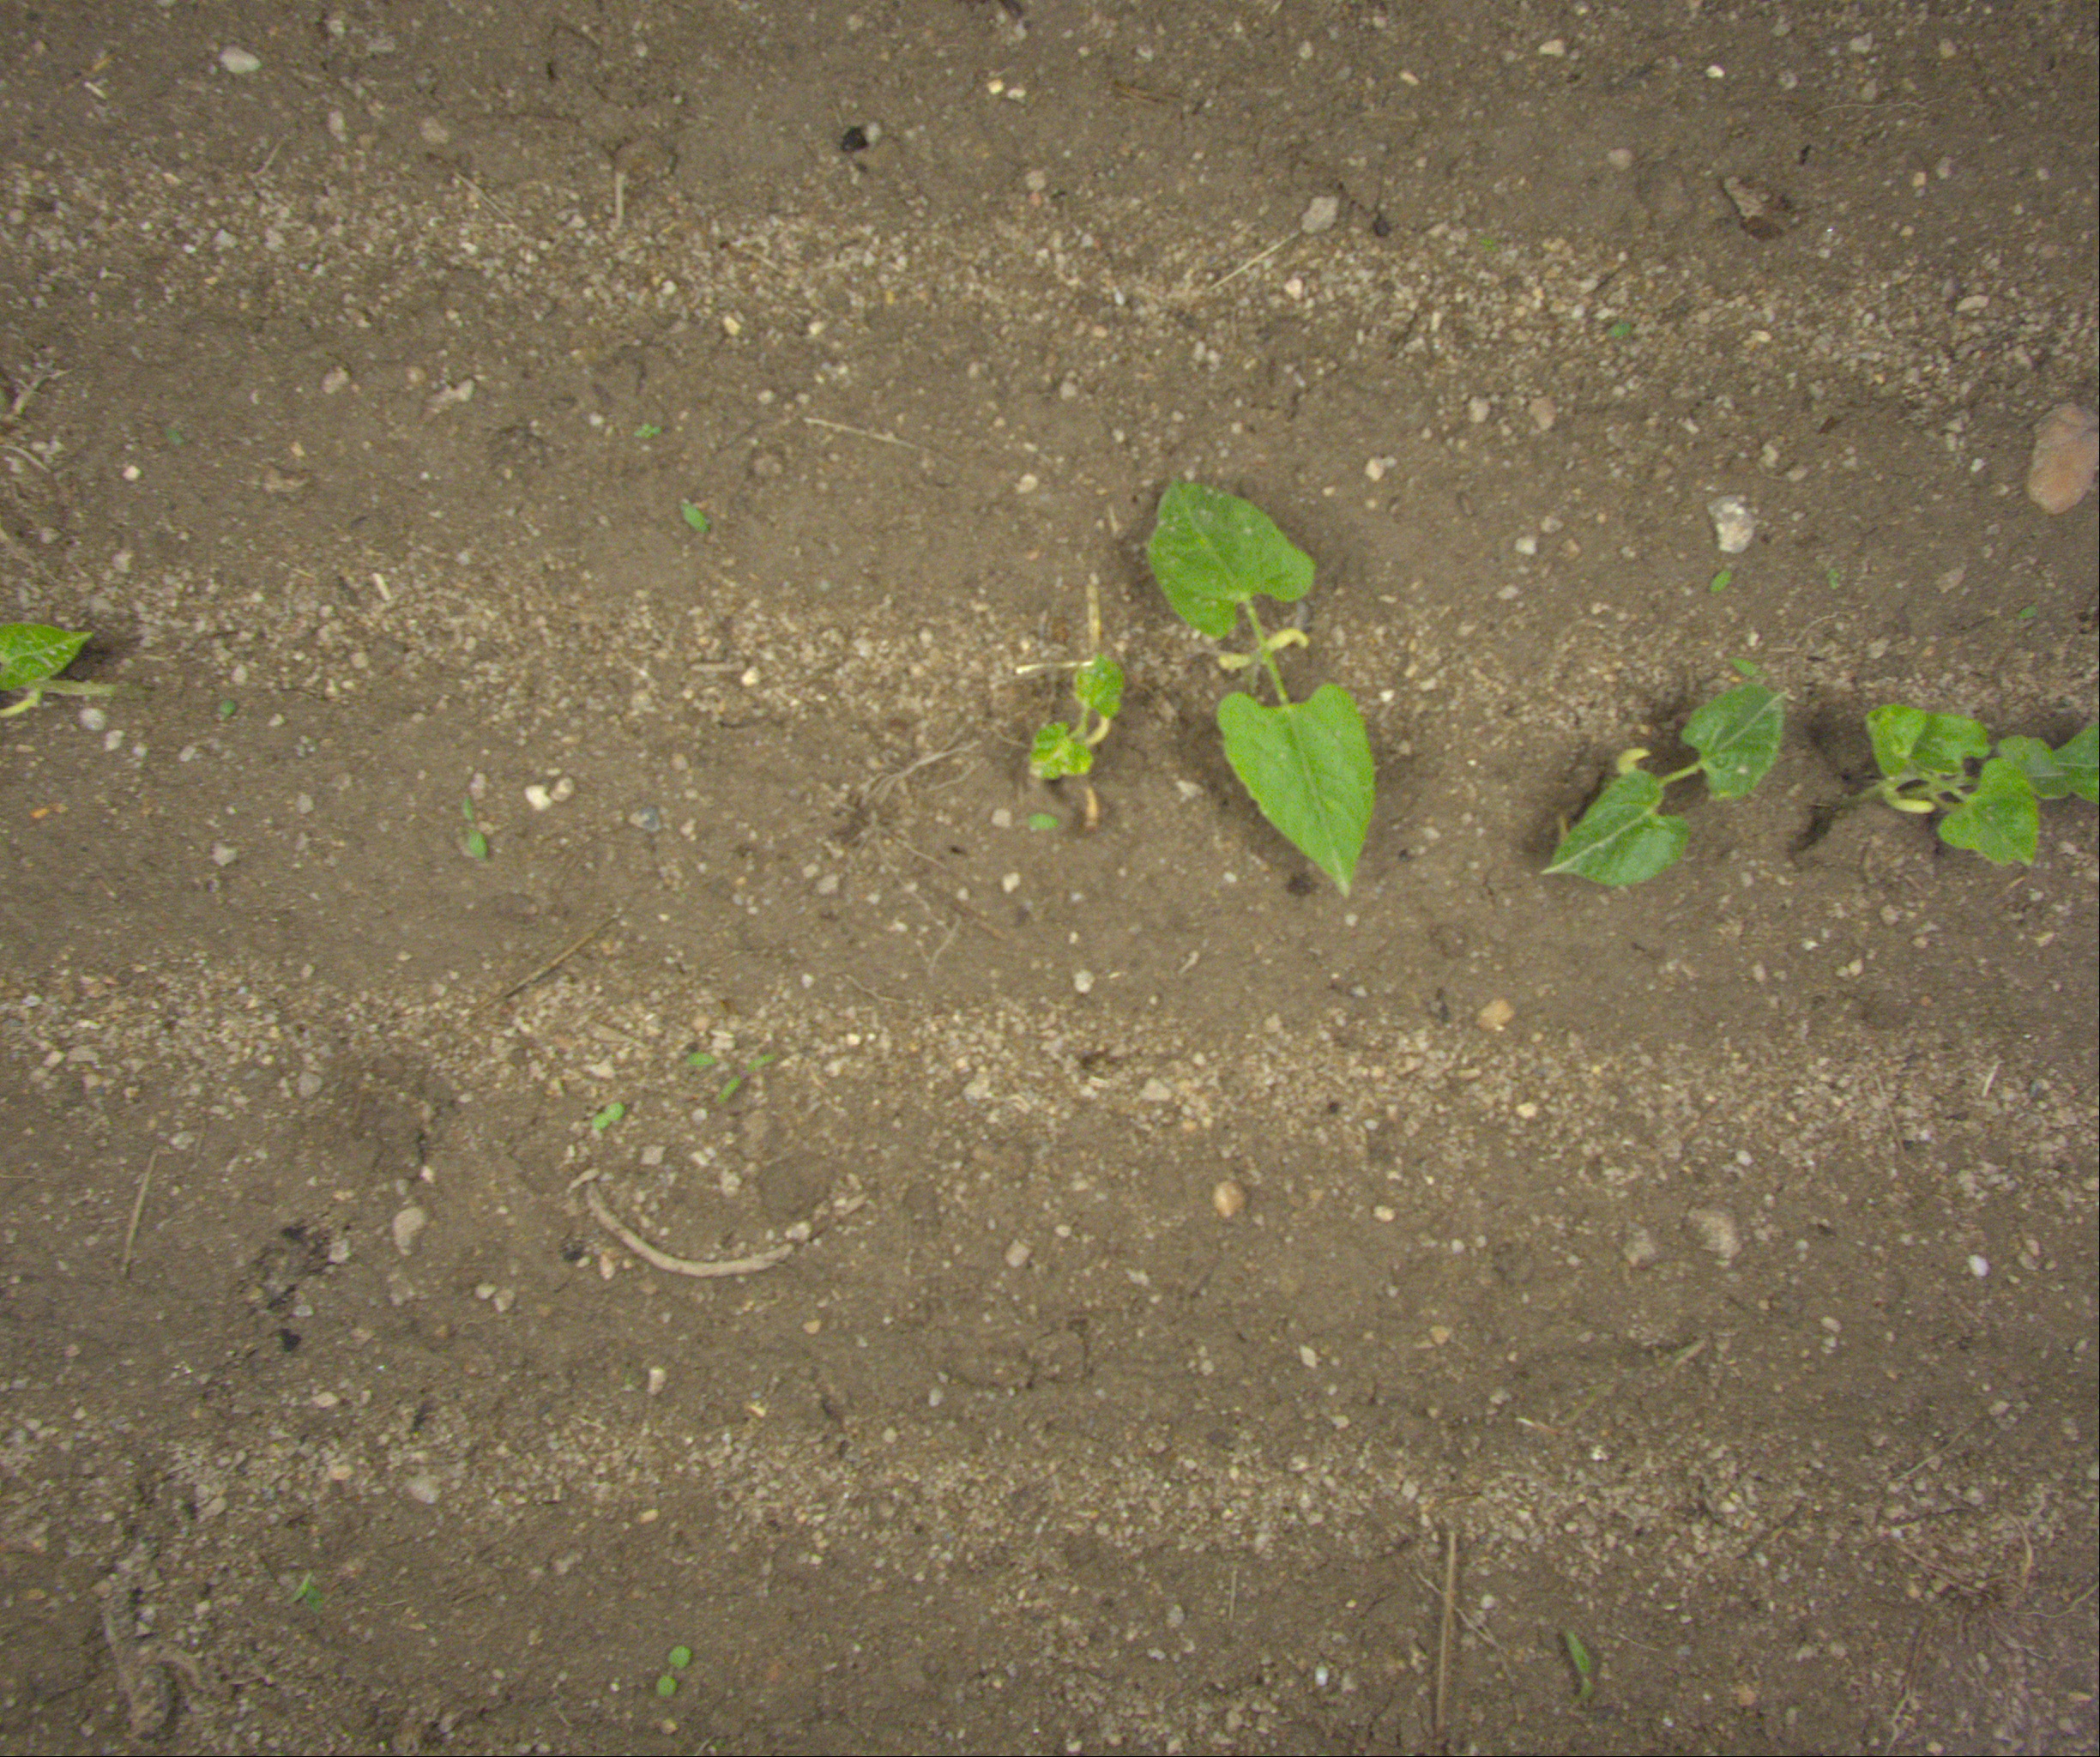
Crop: bean
Objects: bean, bean, bean, bean, bean